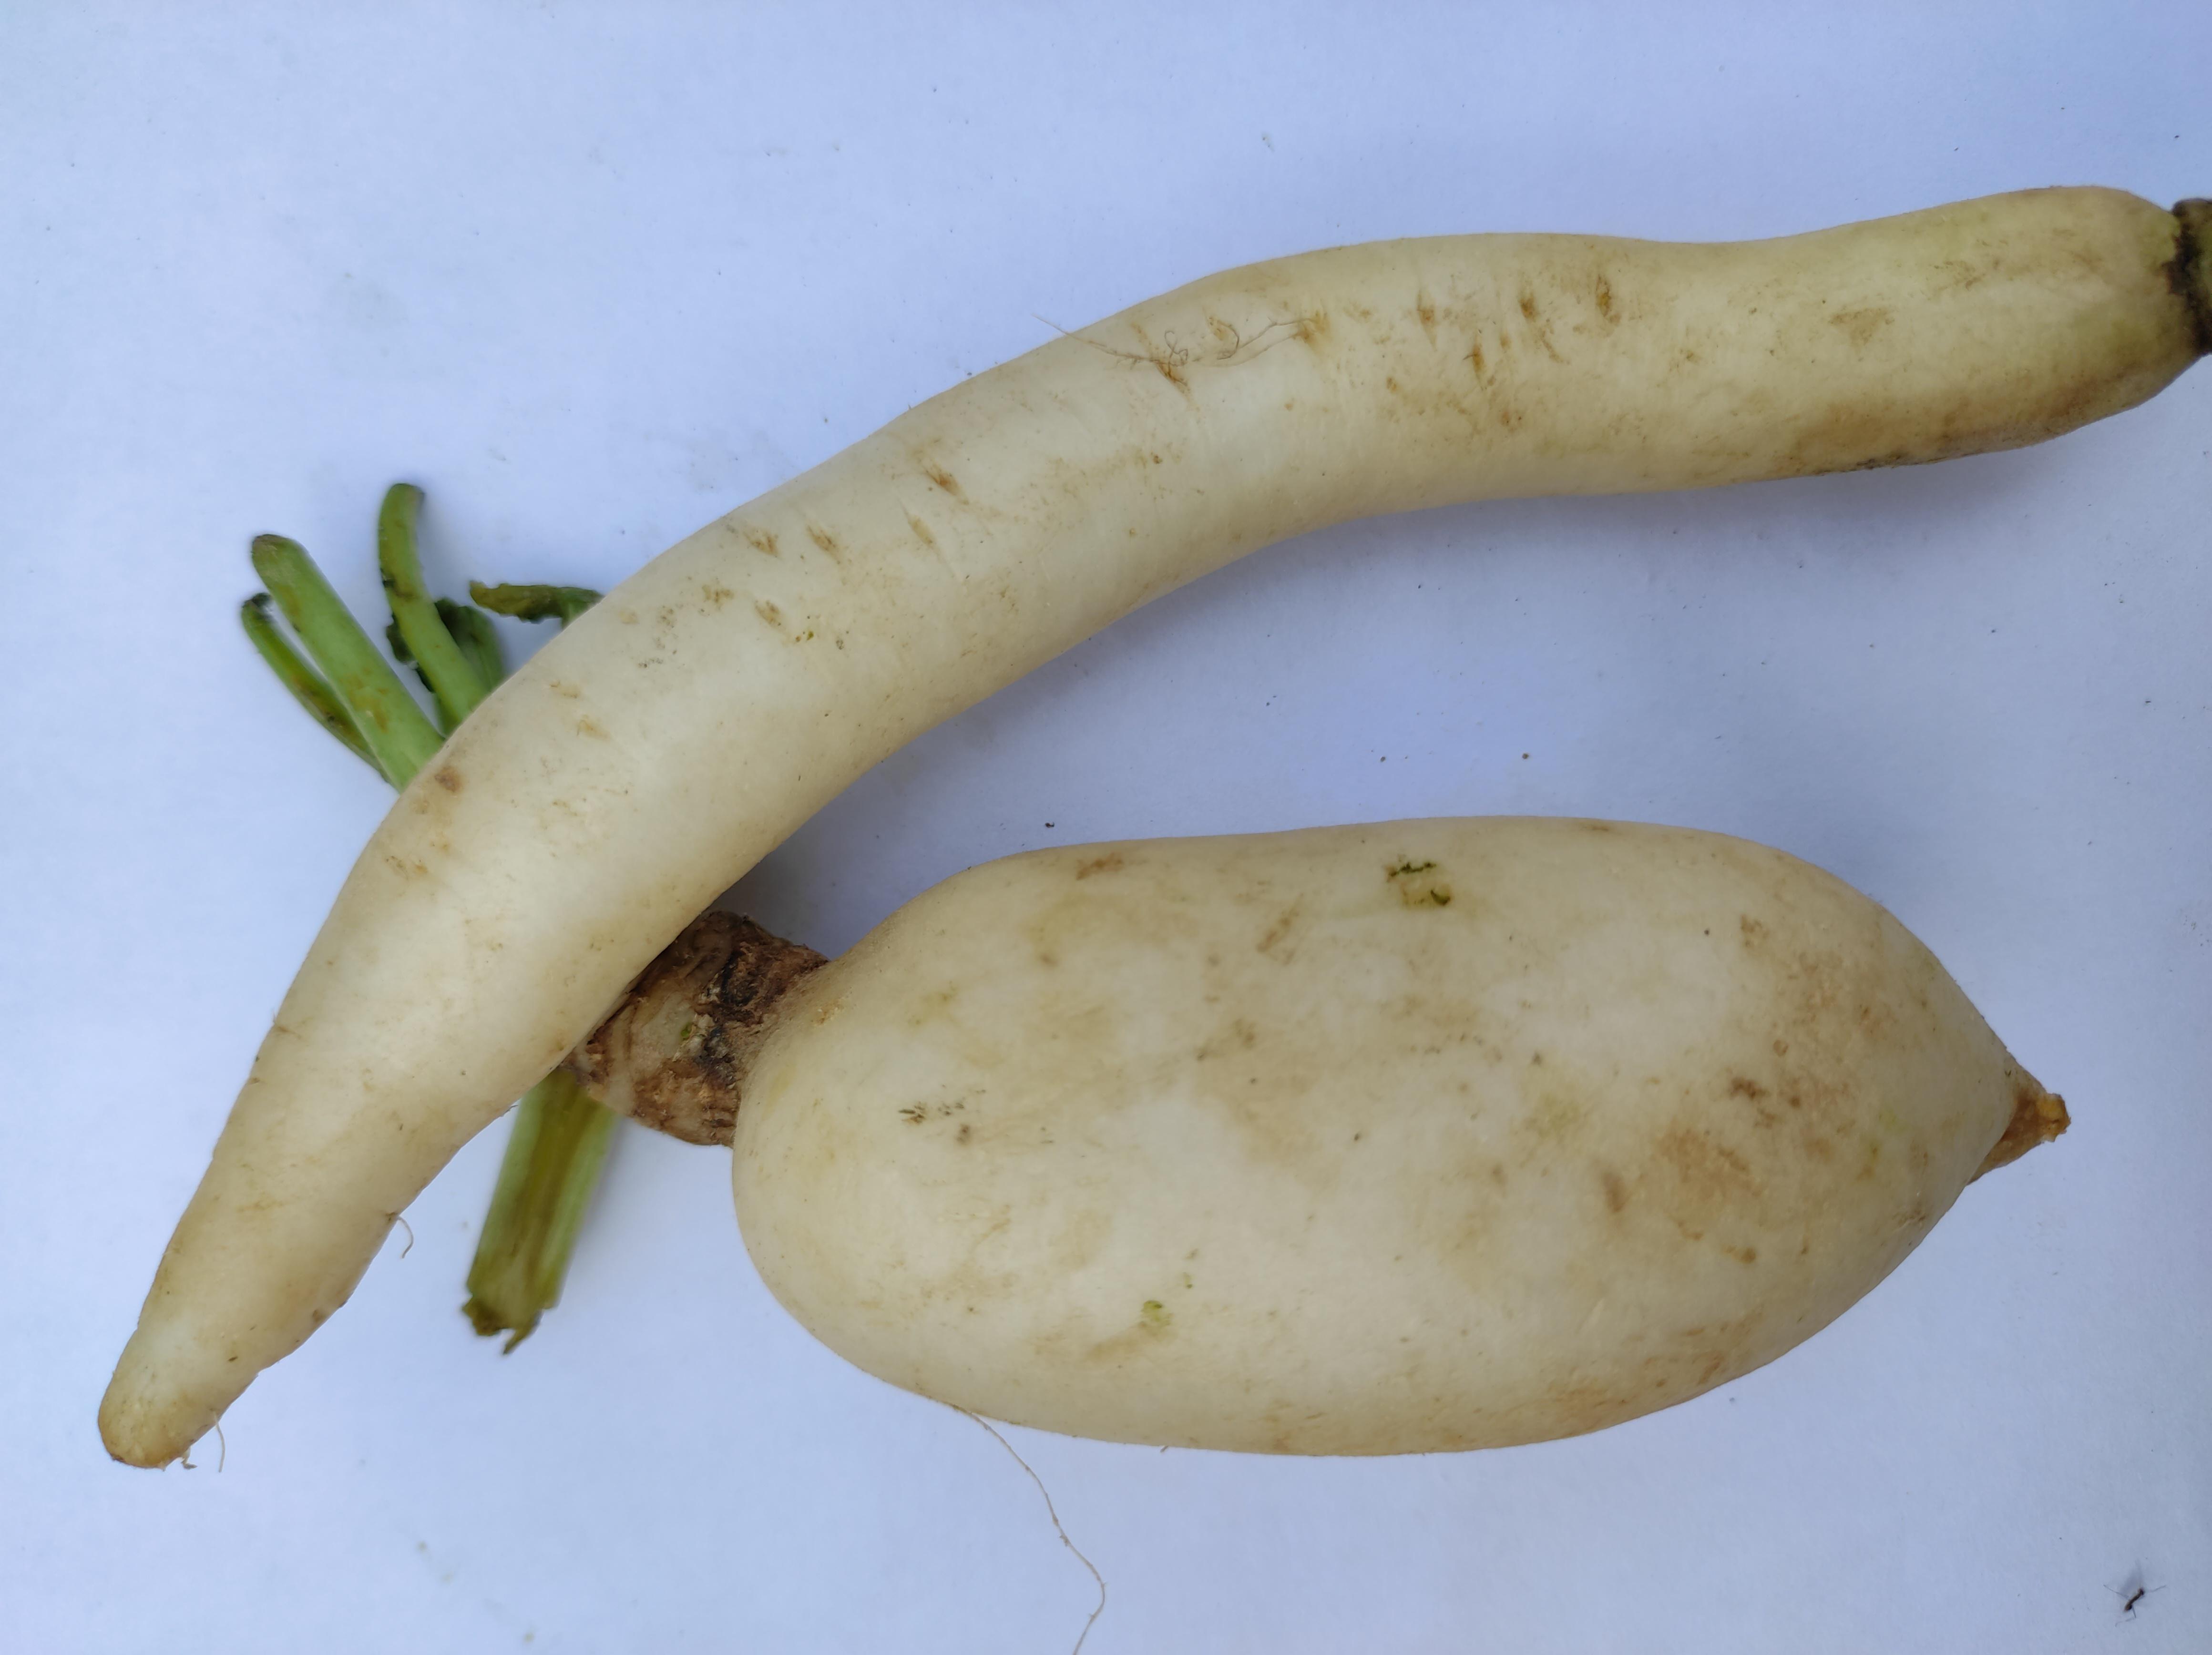
Label: Radish